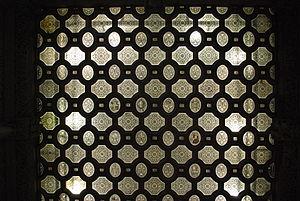
Plafond de la salle des pas perdus devant la Chambre des Communes, dans l'édifice du Centre sur la Colline du Parlement à Ottawa